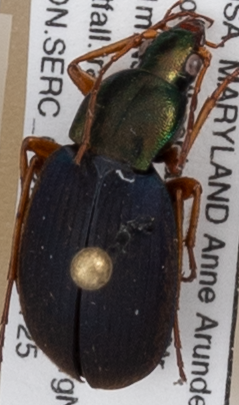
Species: Chlaenius aestivus
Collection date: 2019-07-25
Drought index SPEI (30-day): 0.074
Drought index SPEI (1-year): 1.69
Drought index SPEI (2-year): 1.69